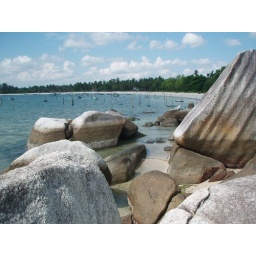
white sand beach in Tanjung Kelayang, Belitung